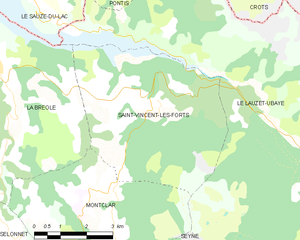
Carte des communes françaises: Saint-Vincent-les-Forts
Saint-Vincent-les-Forts est une ancienne commune française, située dans le département des Alpes-de-Haute-Provence en région Provence-Alpes-Côte d'Azur. Elle est une commune déléguée de Ubaye-Serre-Ponçon suite à sa fusion le 1ᵉʳ janvier 2017 avec la commune de La Bréole pour former la commune nouvelle de Ubaye-Serre-Ponçon.